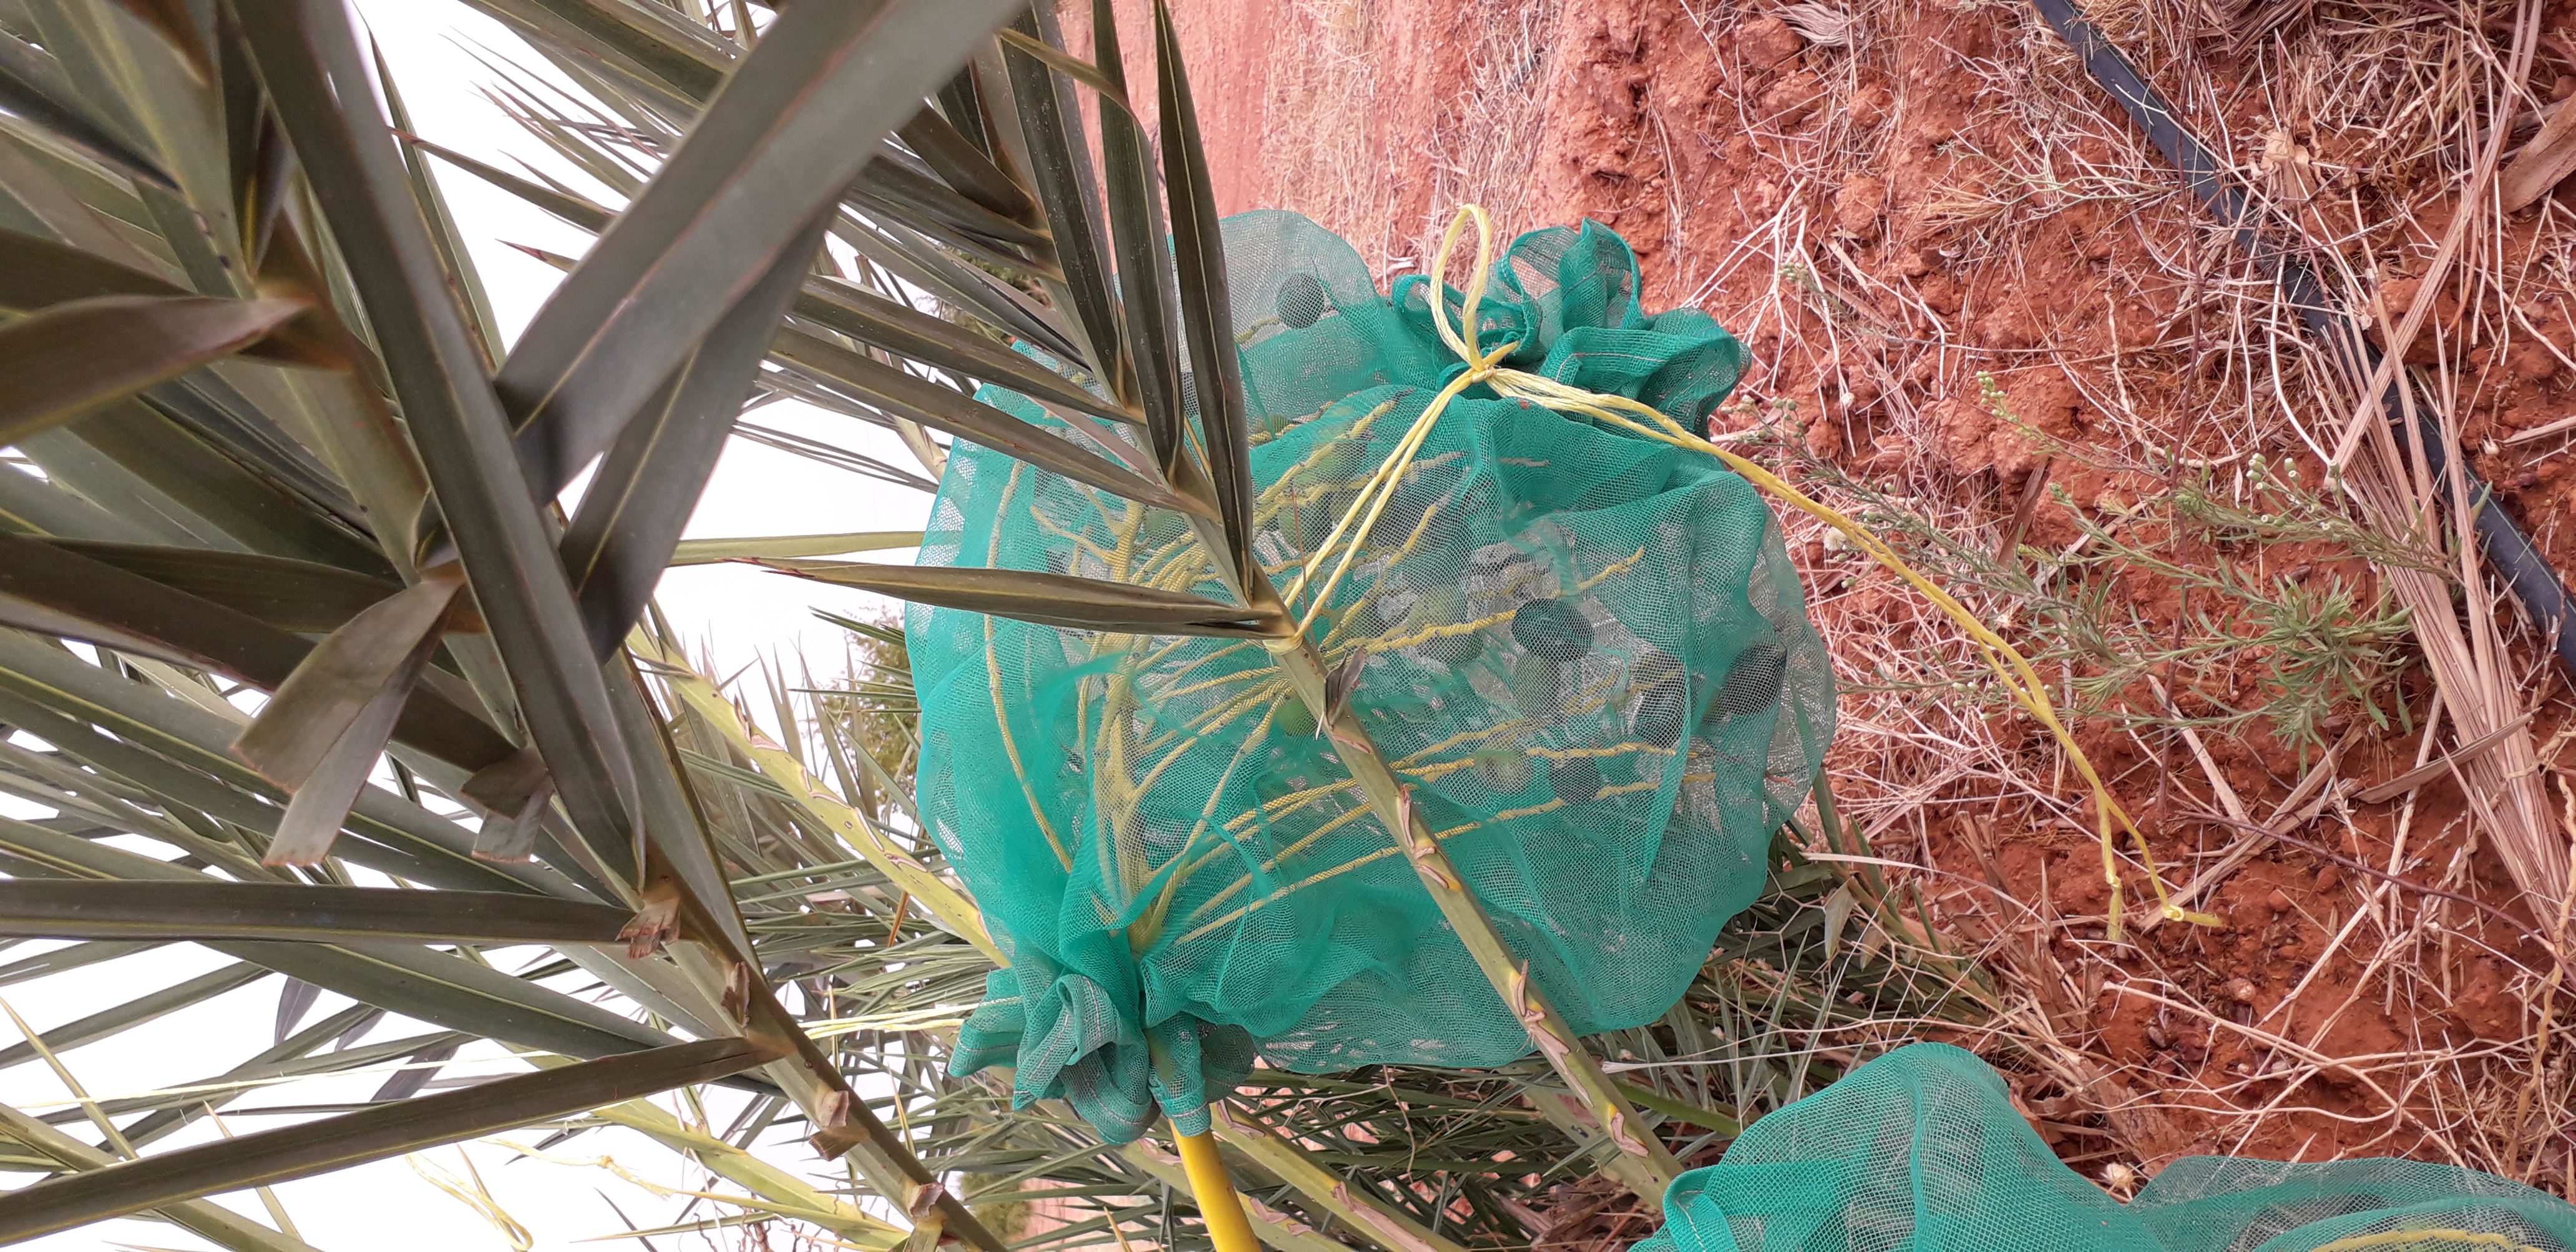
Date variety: kholt